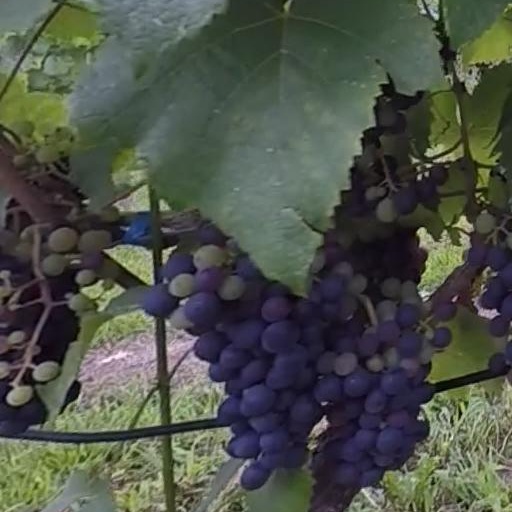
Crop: grape